Collinsville, California

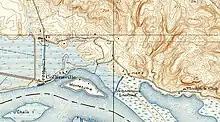
Collinsville in 1918

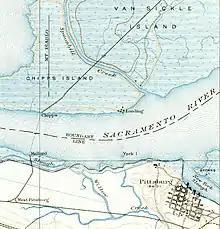
Sacramento Northern train crossing in 1918 near Collinsville

Collinsville was part of the Montezuma Township when purchased by C. J. Collins around 1859. S. C. Bradshaw later purchased the land and renamed it Newport in 1867. He tried to sell pieces of the land to people on the East Coast telling them that it was going to be a big railroad town. The land was later sold to E. I. Upham who returned the name Collinsville back to the town in 1872.